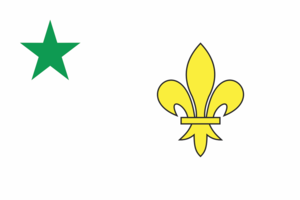
Ceci représente un drapeau officieux de la francophonie espérantiste.
Le drapeau de l'espéranto est fréquemment utilisé comme symbole du mouvement espérantophone. Le vert symbolise l'espoir, le blanc incarne la neutralité et l'étoile à cinq branches représente les cinq continents.
Le bilinguisme au Canada est à la fois une réalité linguistique et une politique publique nationale consacrant les deux langues officielles du Canada : l'anglais et le français. Encadré à l'échelle fédérale par la Loi sur les langues officielles, le bilinguisme d'État vise à placer les deux langues sur un pied d'égalité dans les institutions fédérales, alors que leur poids démographique n'est pas le même.
Un drapeau est une pièce d’étoffe attachée à une hampe qui représente la « personne morale » d'un groupe ou d'une communauté : nation, territoire, ville, organisation, compagnie commerciale ou régiment. De formes et de proportions très variées, c'est cependant fréquemment un rectangle de deux unités de hauteur pour trois de largeur. Il est la forme figurée de l'entité représentée et peut se décliner en un blason, un sceau ou une livrée. Il permet, grâce à ses couleurs et à son emblème, de se distinguer d'autres identités équivalentes ou concurrentes dans le cadre de rassemblements pacifiques ou guerriers. Sa destruction ou sa prise signifient la dissolution ou la capture, réelle ou pensée, de l'identité qu'il représente. Les plus anciennes représentations de « drapeaux » connues sont chinoises. Elles dateraient du deuxième millénaire avant notre ère. C'est aussi aux Chinois qu'est attribuée l'invention de la soie tissée, et donc des premiers véritables drapeaux semblables à ceux d'aujourd'hui.